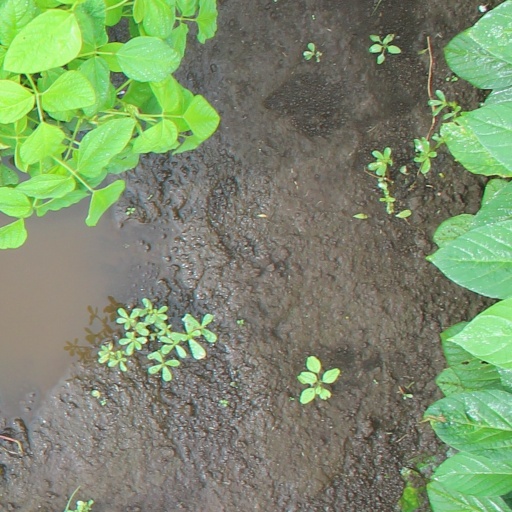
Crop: soybean